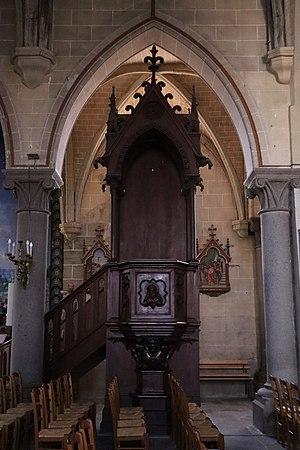
Chaire de l'église Saint-Pierre et Saint-Paul de Baguer-Morvan (35).